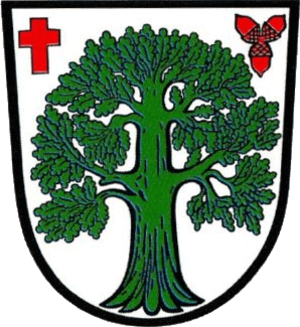
Sprötau est une commune allemande de l'arrondissement de Sömmerda, Land de Thuringe.